Kevin Surace

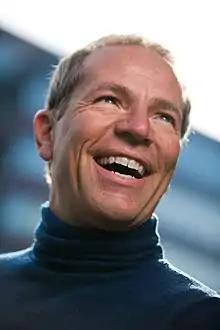
Surace in 2016

Kevin Surace (born July 12, 1962) is an American technology innovator, producer and entrepreneur. He is the CTO of Appvance, creator of a Generative AI software QA platform. He was "Inc. Magazine"’s 2009 entrepreneur of the Year. He is the inventor of QuietRock Soundproof Drywall.